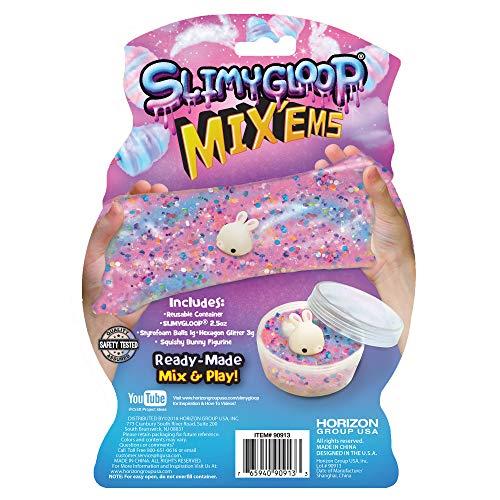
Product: SLIMYGLOOP Mix'Ems by Horizon Group USA- Cotton Candy, Mix & Create Your Own Pink & Purple Sparkly Gooey, Putty, Slime with Glitter & Squish Bunny Add Ins
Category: Toys & Games | Arts & Crafts | Craft Kits | Felt Kits
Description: Just mix and play: remove your ready-made slime from the storage container and begin transforming it into a colorful, bumpy, and squishy embellishments.
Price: $4.77
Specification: ProductDimensions:10x1.2x7inches|ItemWeight:5.3ounces|ShippingWeight:5.3ounces(Viewshippingratesandpolicies)|ASIN:B07N84BJ63|Itemmodelnumber:89978-MP6|Manufacturerrecommendedage:6yearsandup